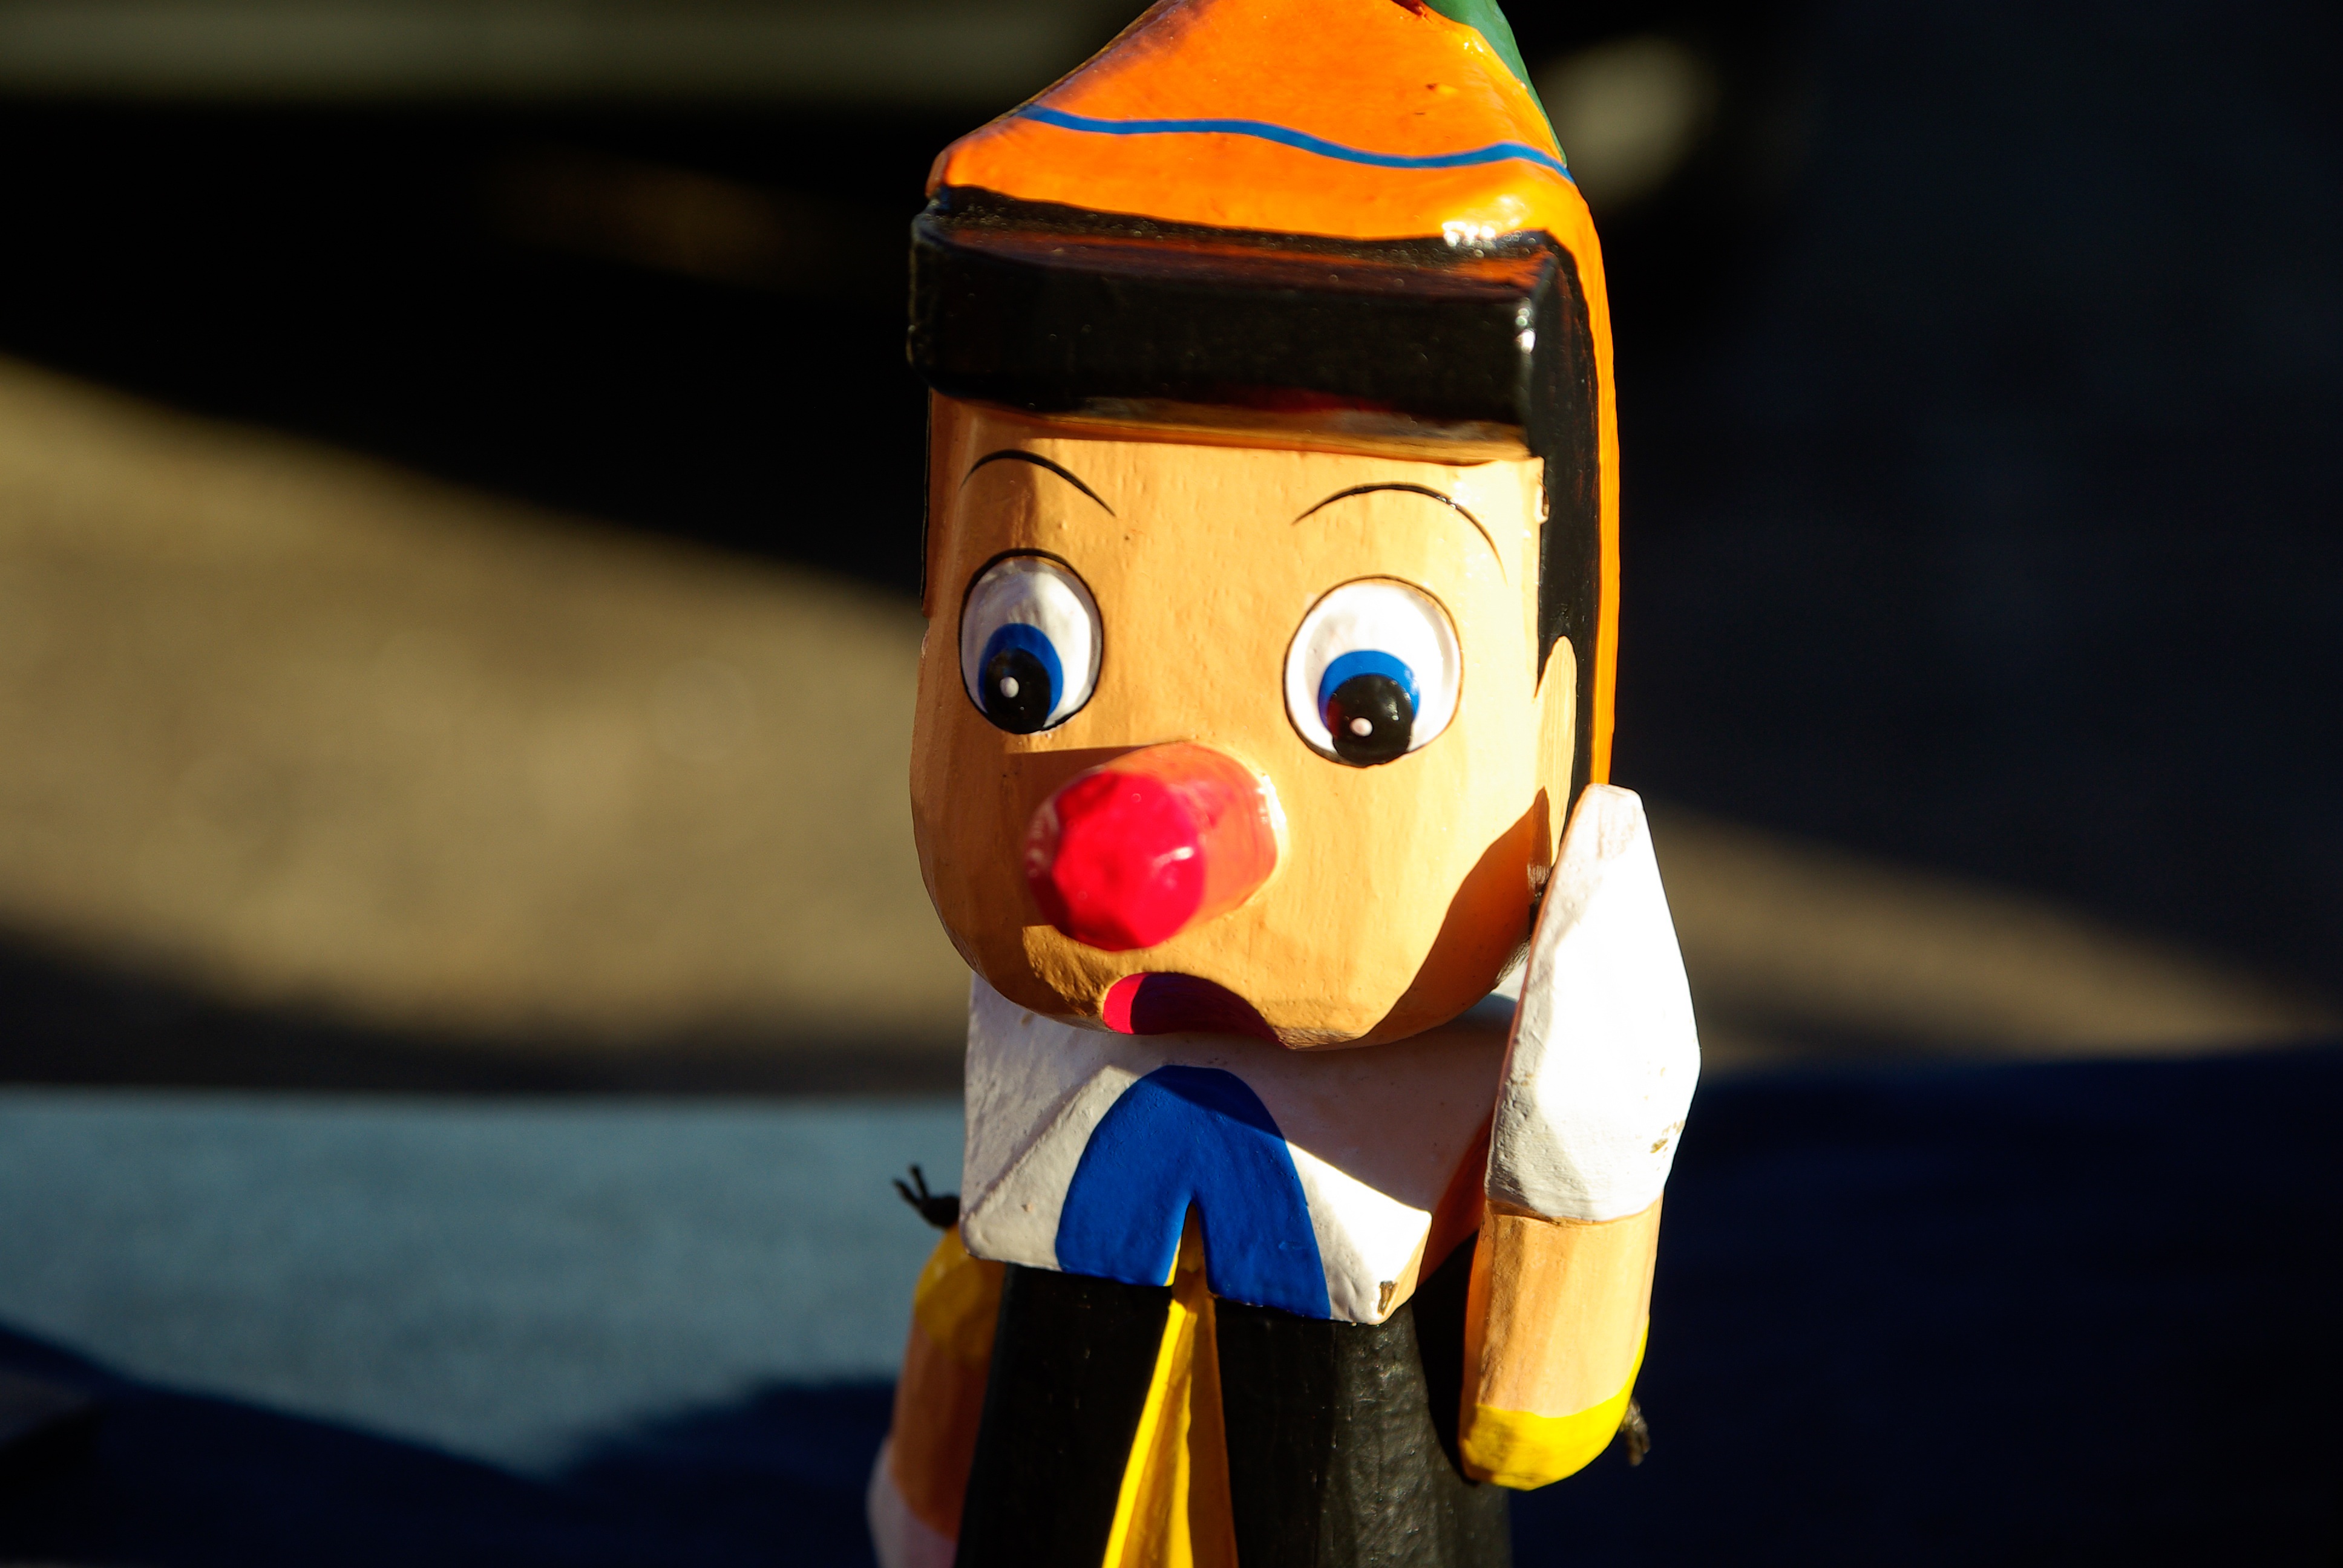
red, color, italy, blue, yellow, toy, puppet, mascot, pinocchio, conte